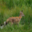
Label: deer